Evacuation of civilians from the Channel Islands in 1940

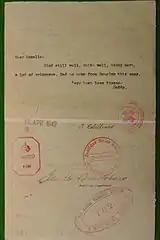
Red Cross letter reply April 1942

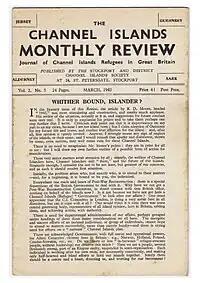
CI Monthly Review

Channel Island refugees could not write or receive letters to people at home, as their homes were now occupied by the enemy.